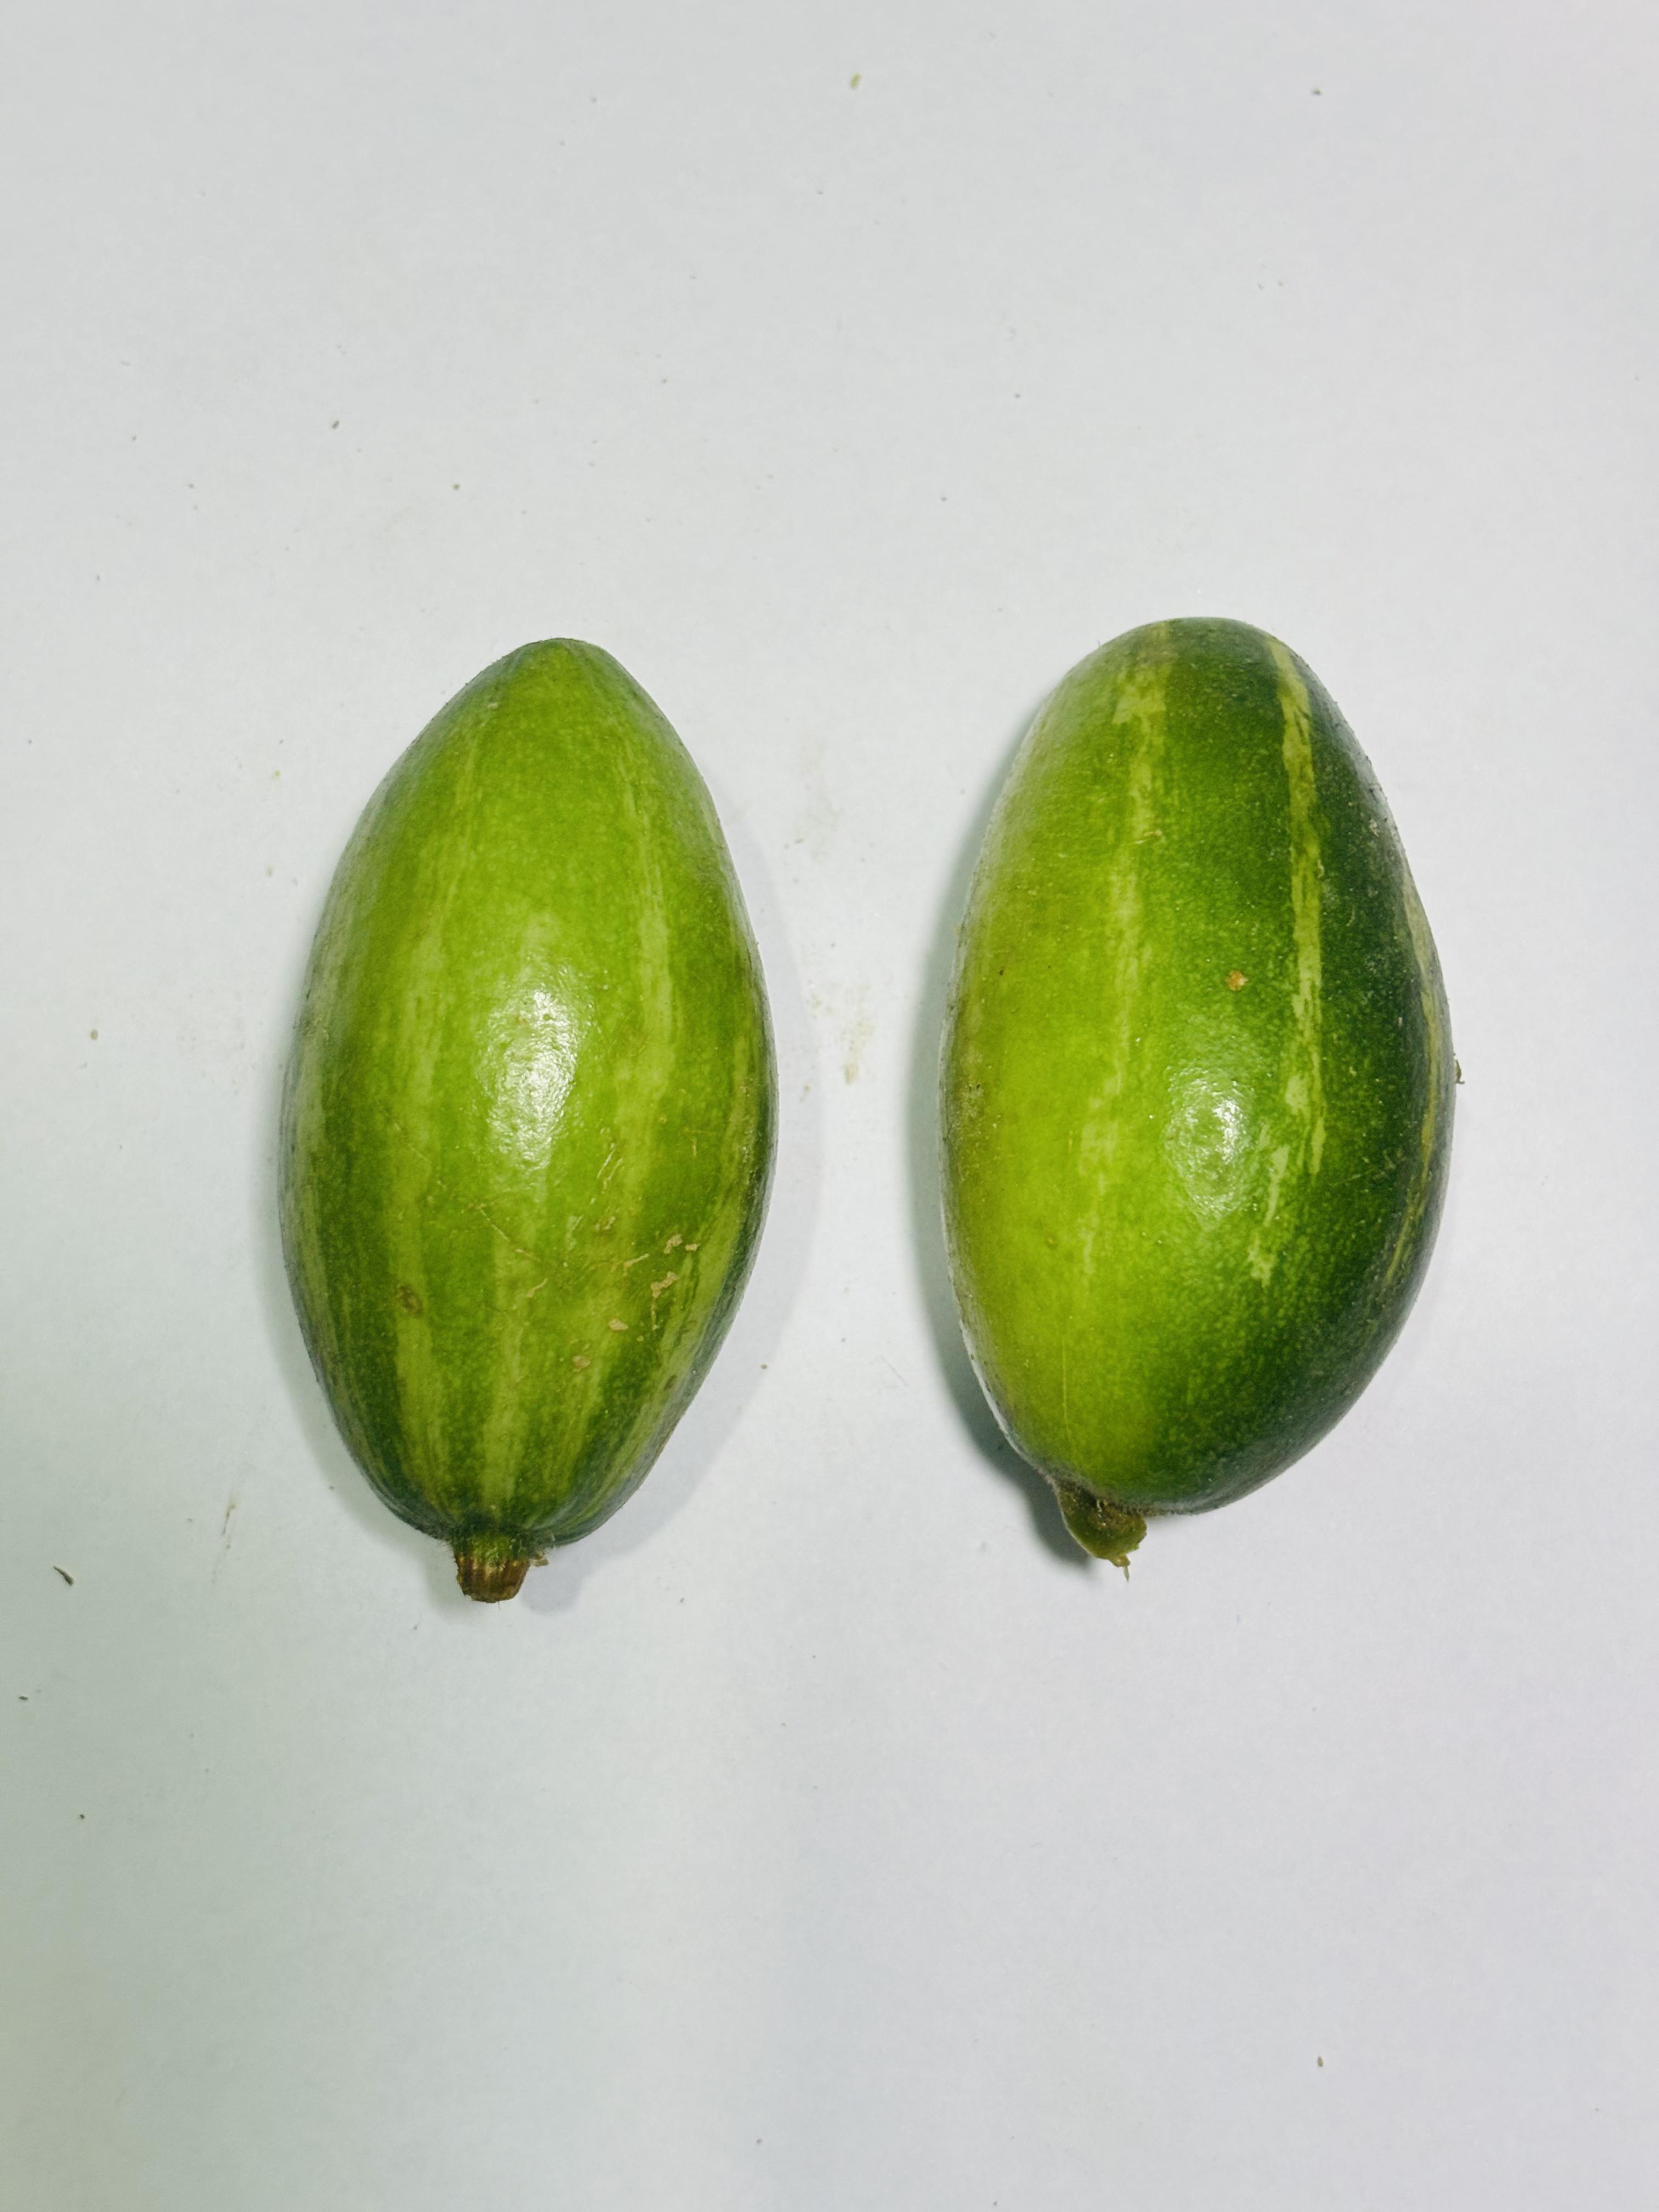
Label: Pointed gourd